Wojciech Lubiński

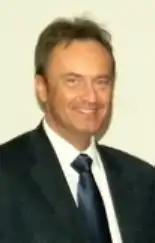
Wojciech Lubiński

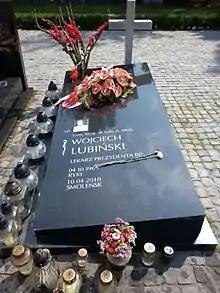
He is buried at the Powązki Military Cemetery

Wojciech Lubiński (4 October 1969 in Ryki – 10 April 2010) was a Polish physician and general Polish Armed Force. He was personal physician to Lech Kaczyński.